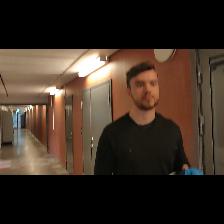
Label: Human